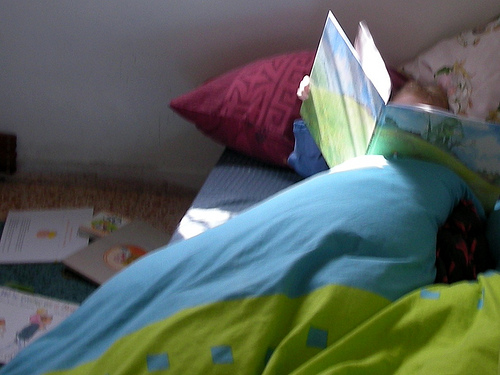
user: Given an image and a question. Answer the question in a short answer. Question: What kind of book could the girl in the picture be reading? Short Answer:
assistant: fairytale